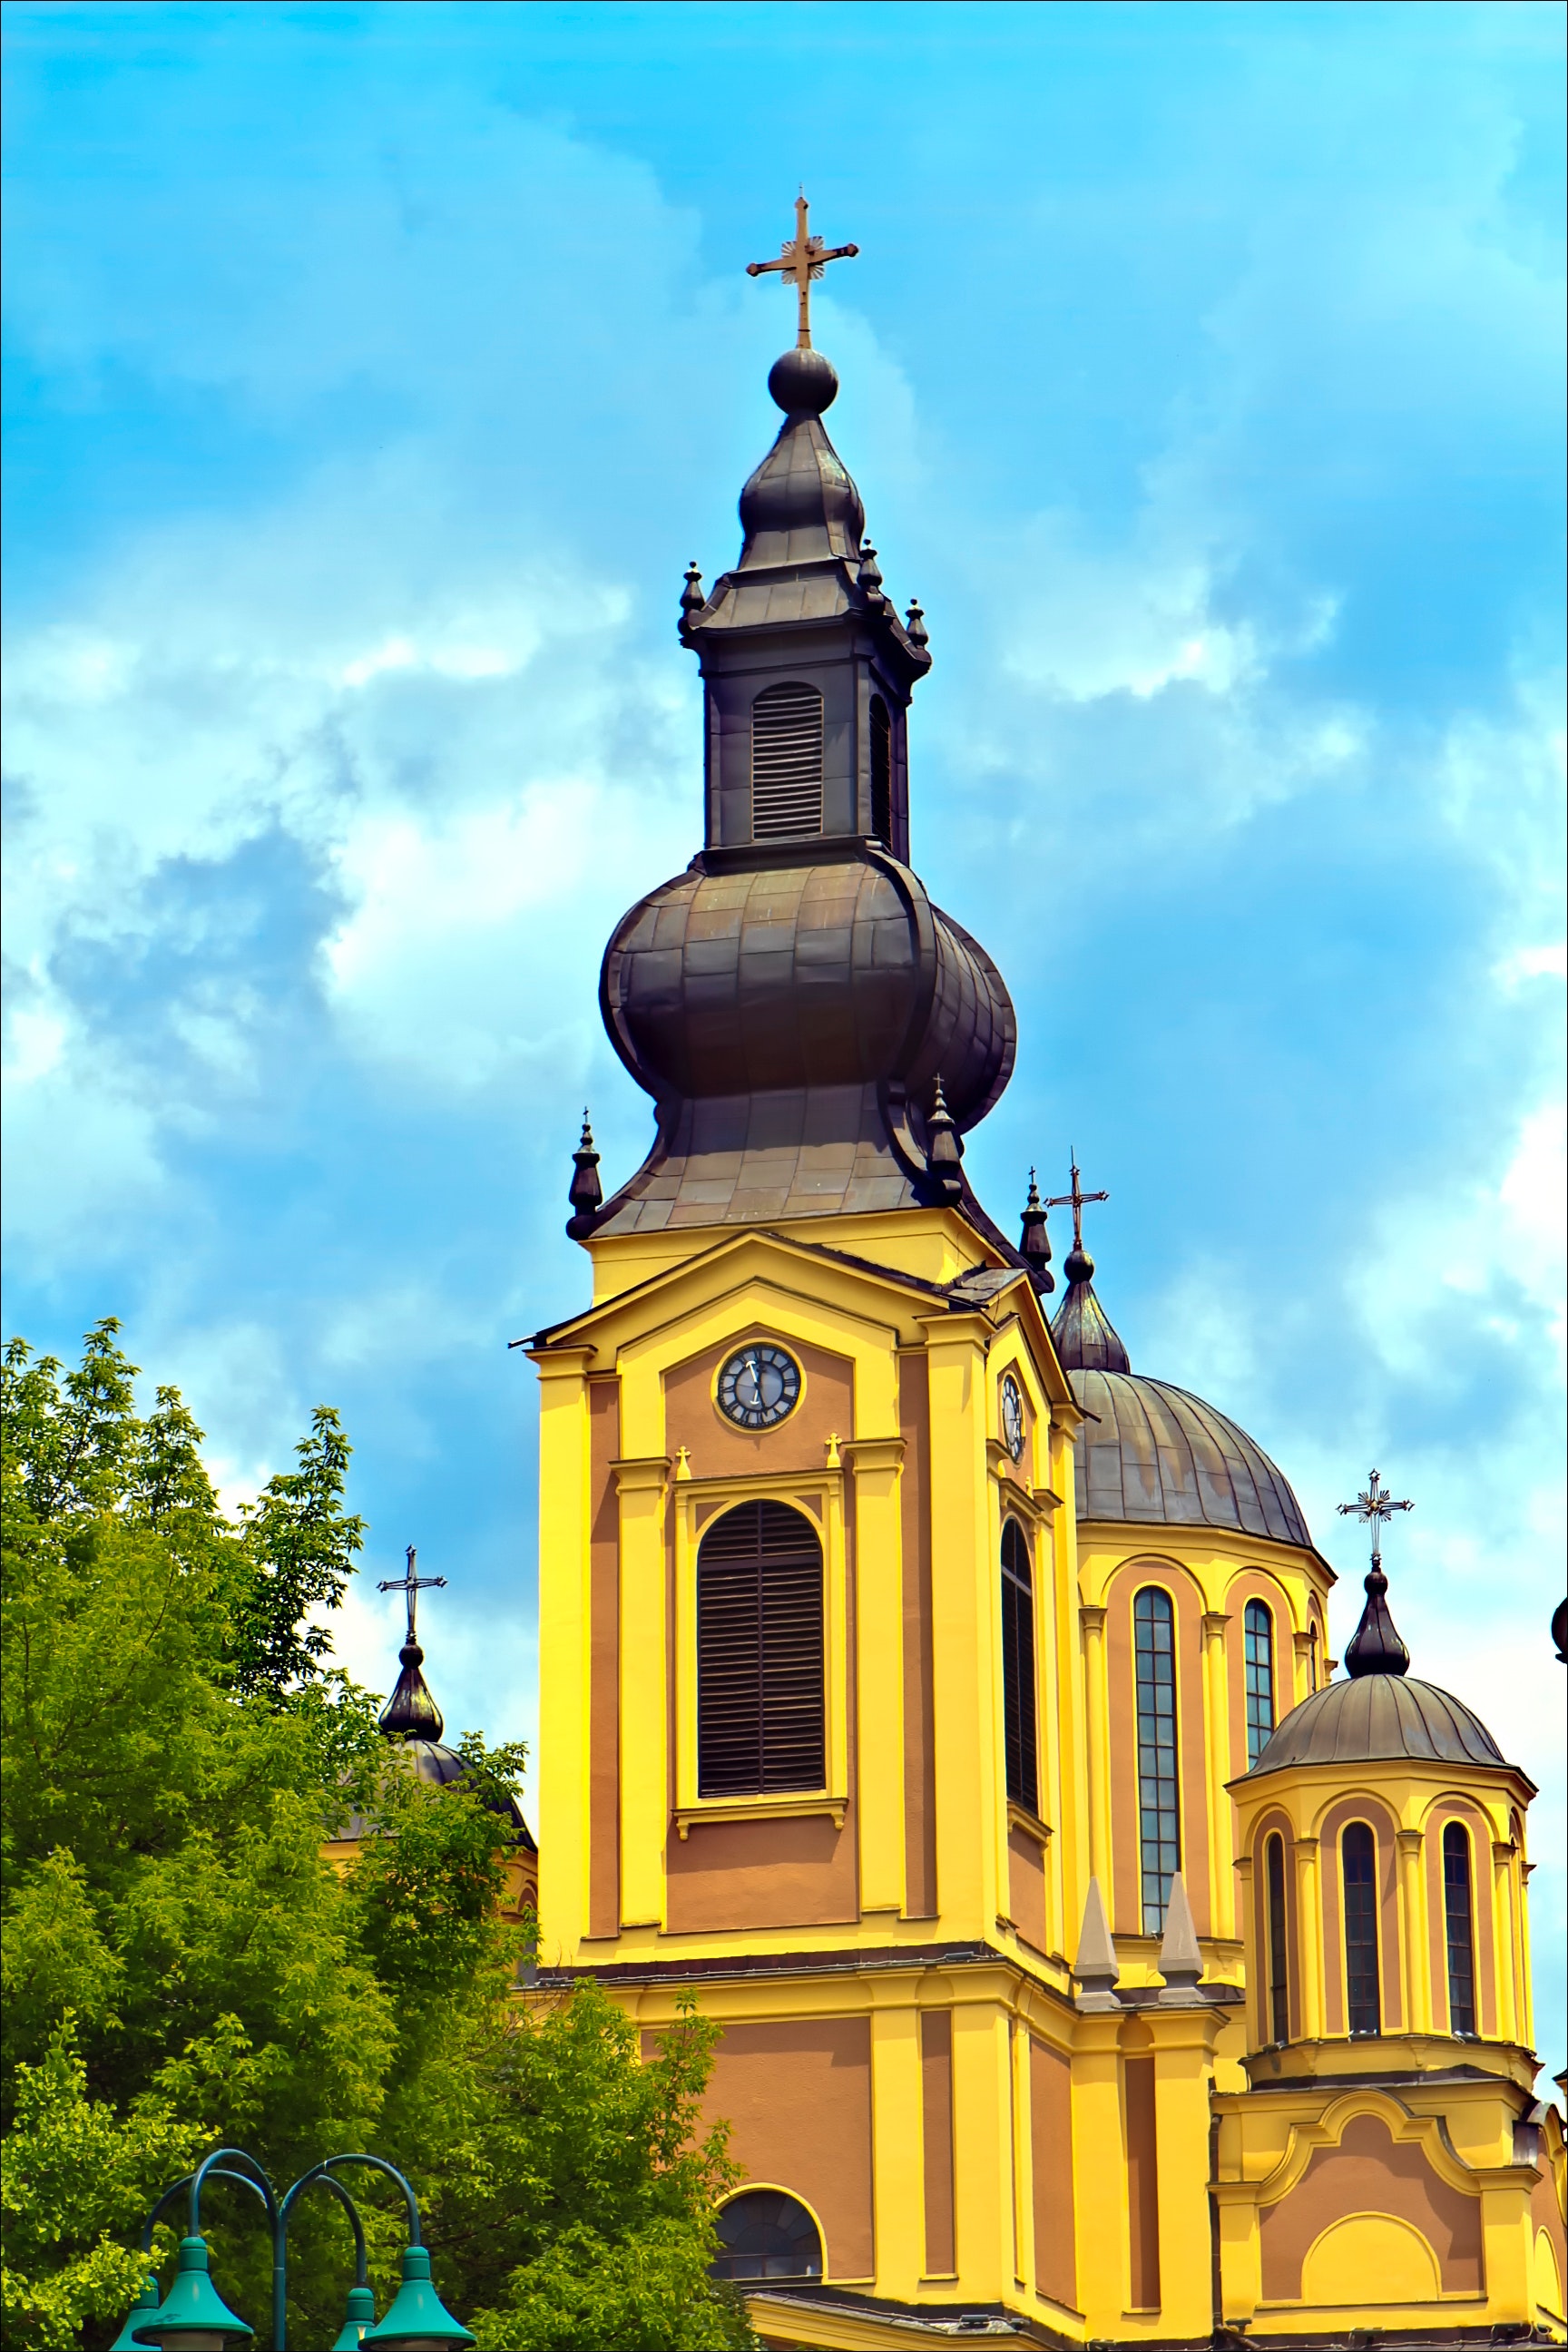
landmark, steeple, sky, spire, church, place of worship, building, architecture, bell tower, chapel, tower, finial, monument, cathedral, city, monastery, convent, dome, facade, historic site, temple, roof, tourist attraction, tourism, classical architecture